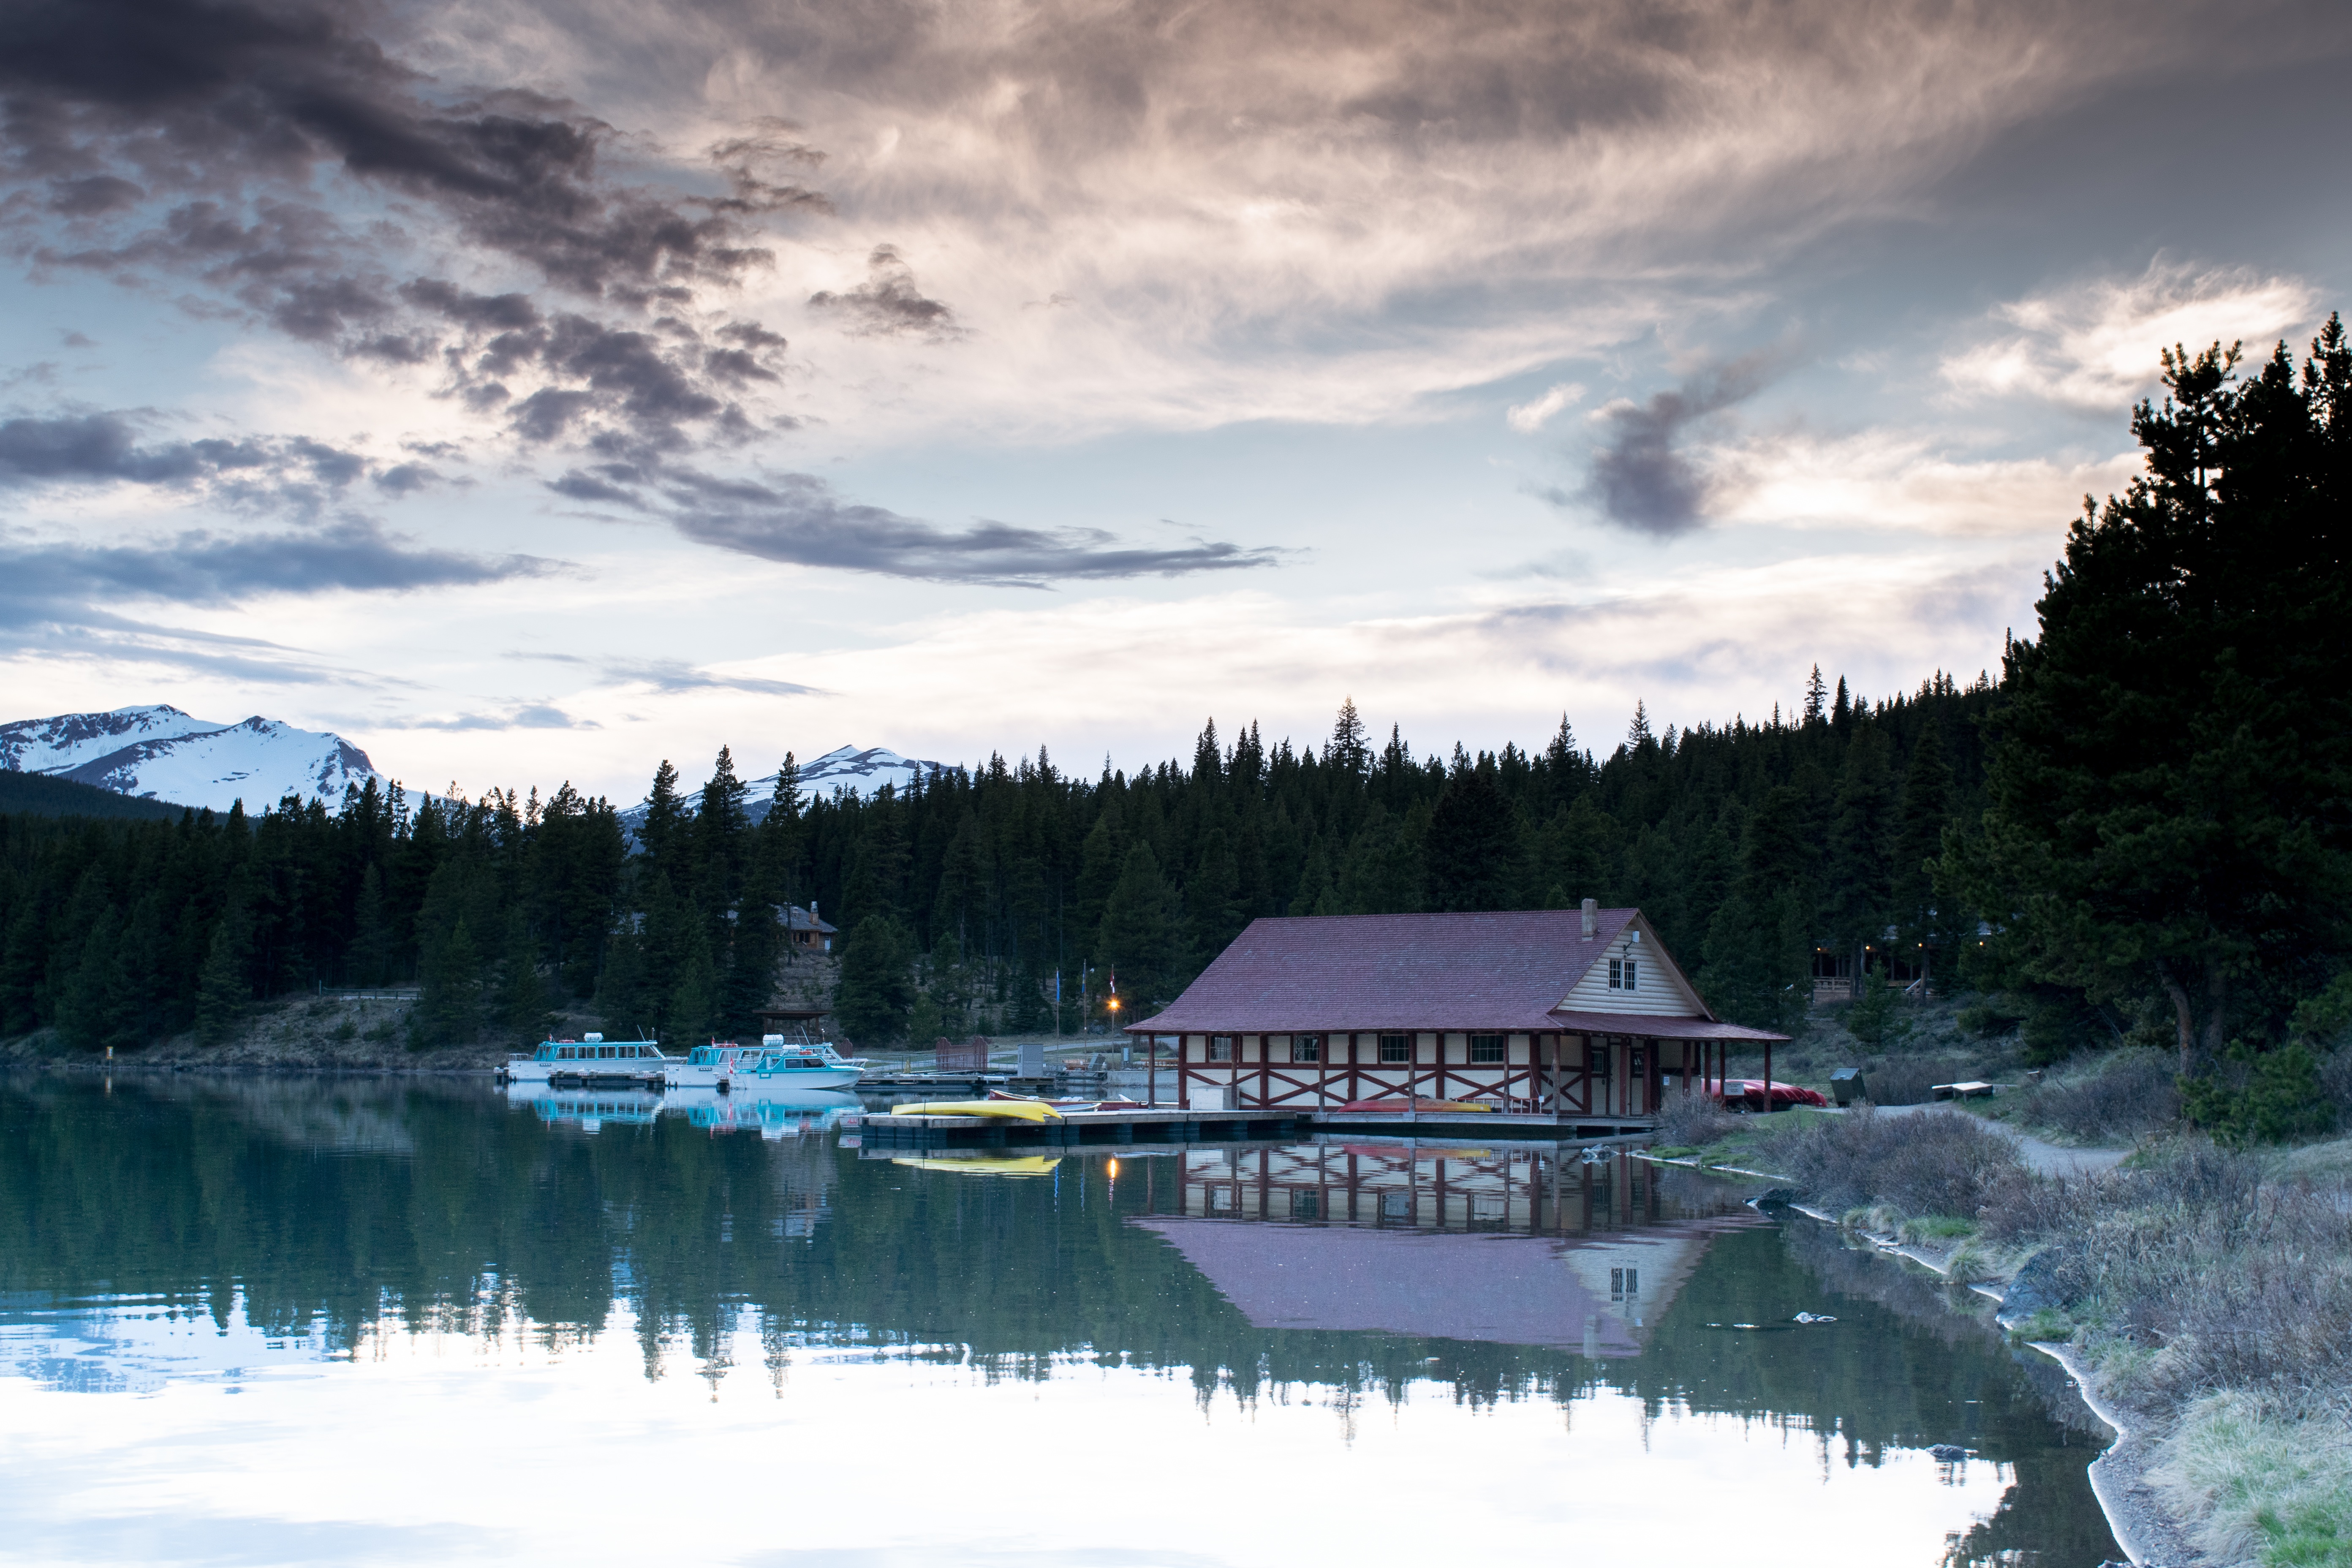
mountain, snow, lake, river, mountain range, reflection, reservoir, loch